Province of Cattaro

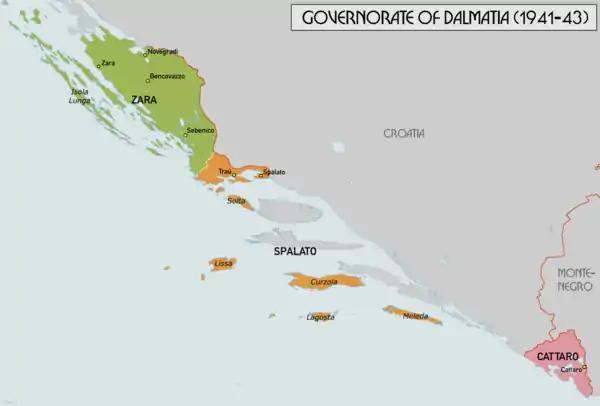
Italian Governorate of Dalmatia

In April 1941, the Italians conquered coastal Dalmatia from the Kingdom of Yugoslavia. They created some provinces in that region that lasted until September 1943. One was the "Province of Cattaro", around the "Gulf of Cattaro". The administrative capital was the city of Cattaro (now Kotor).